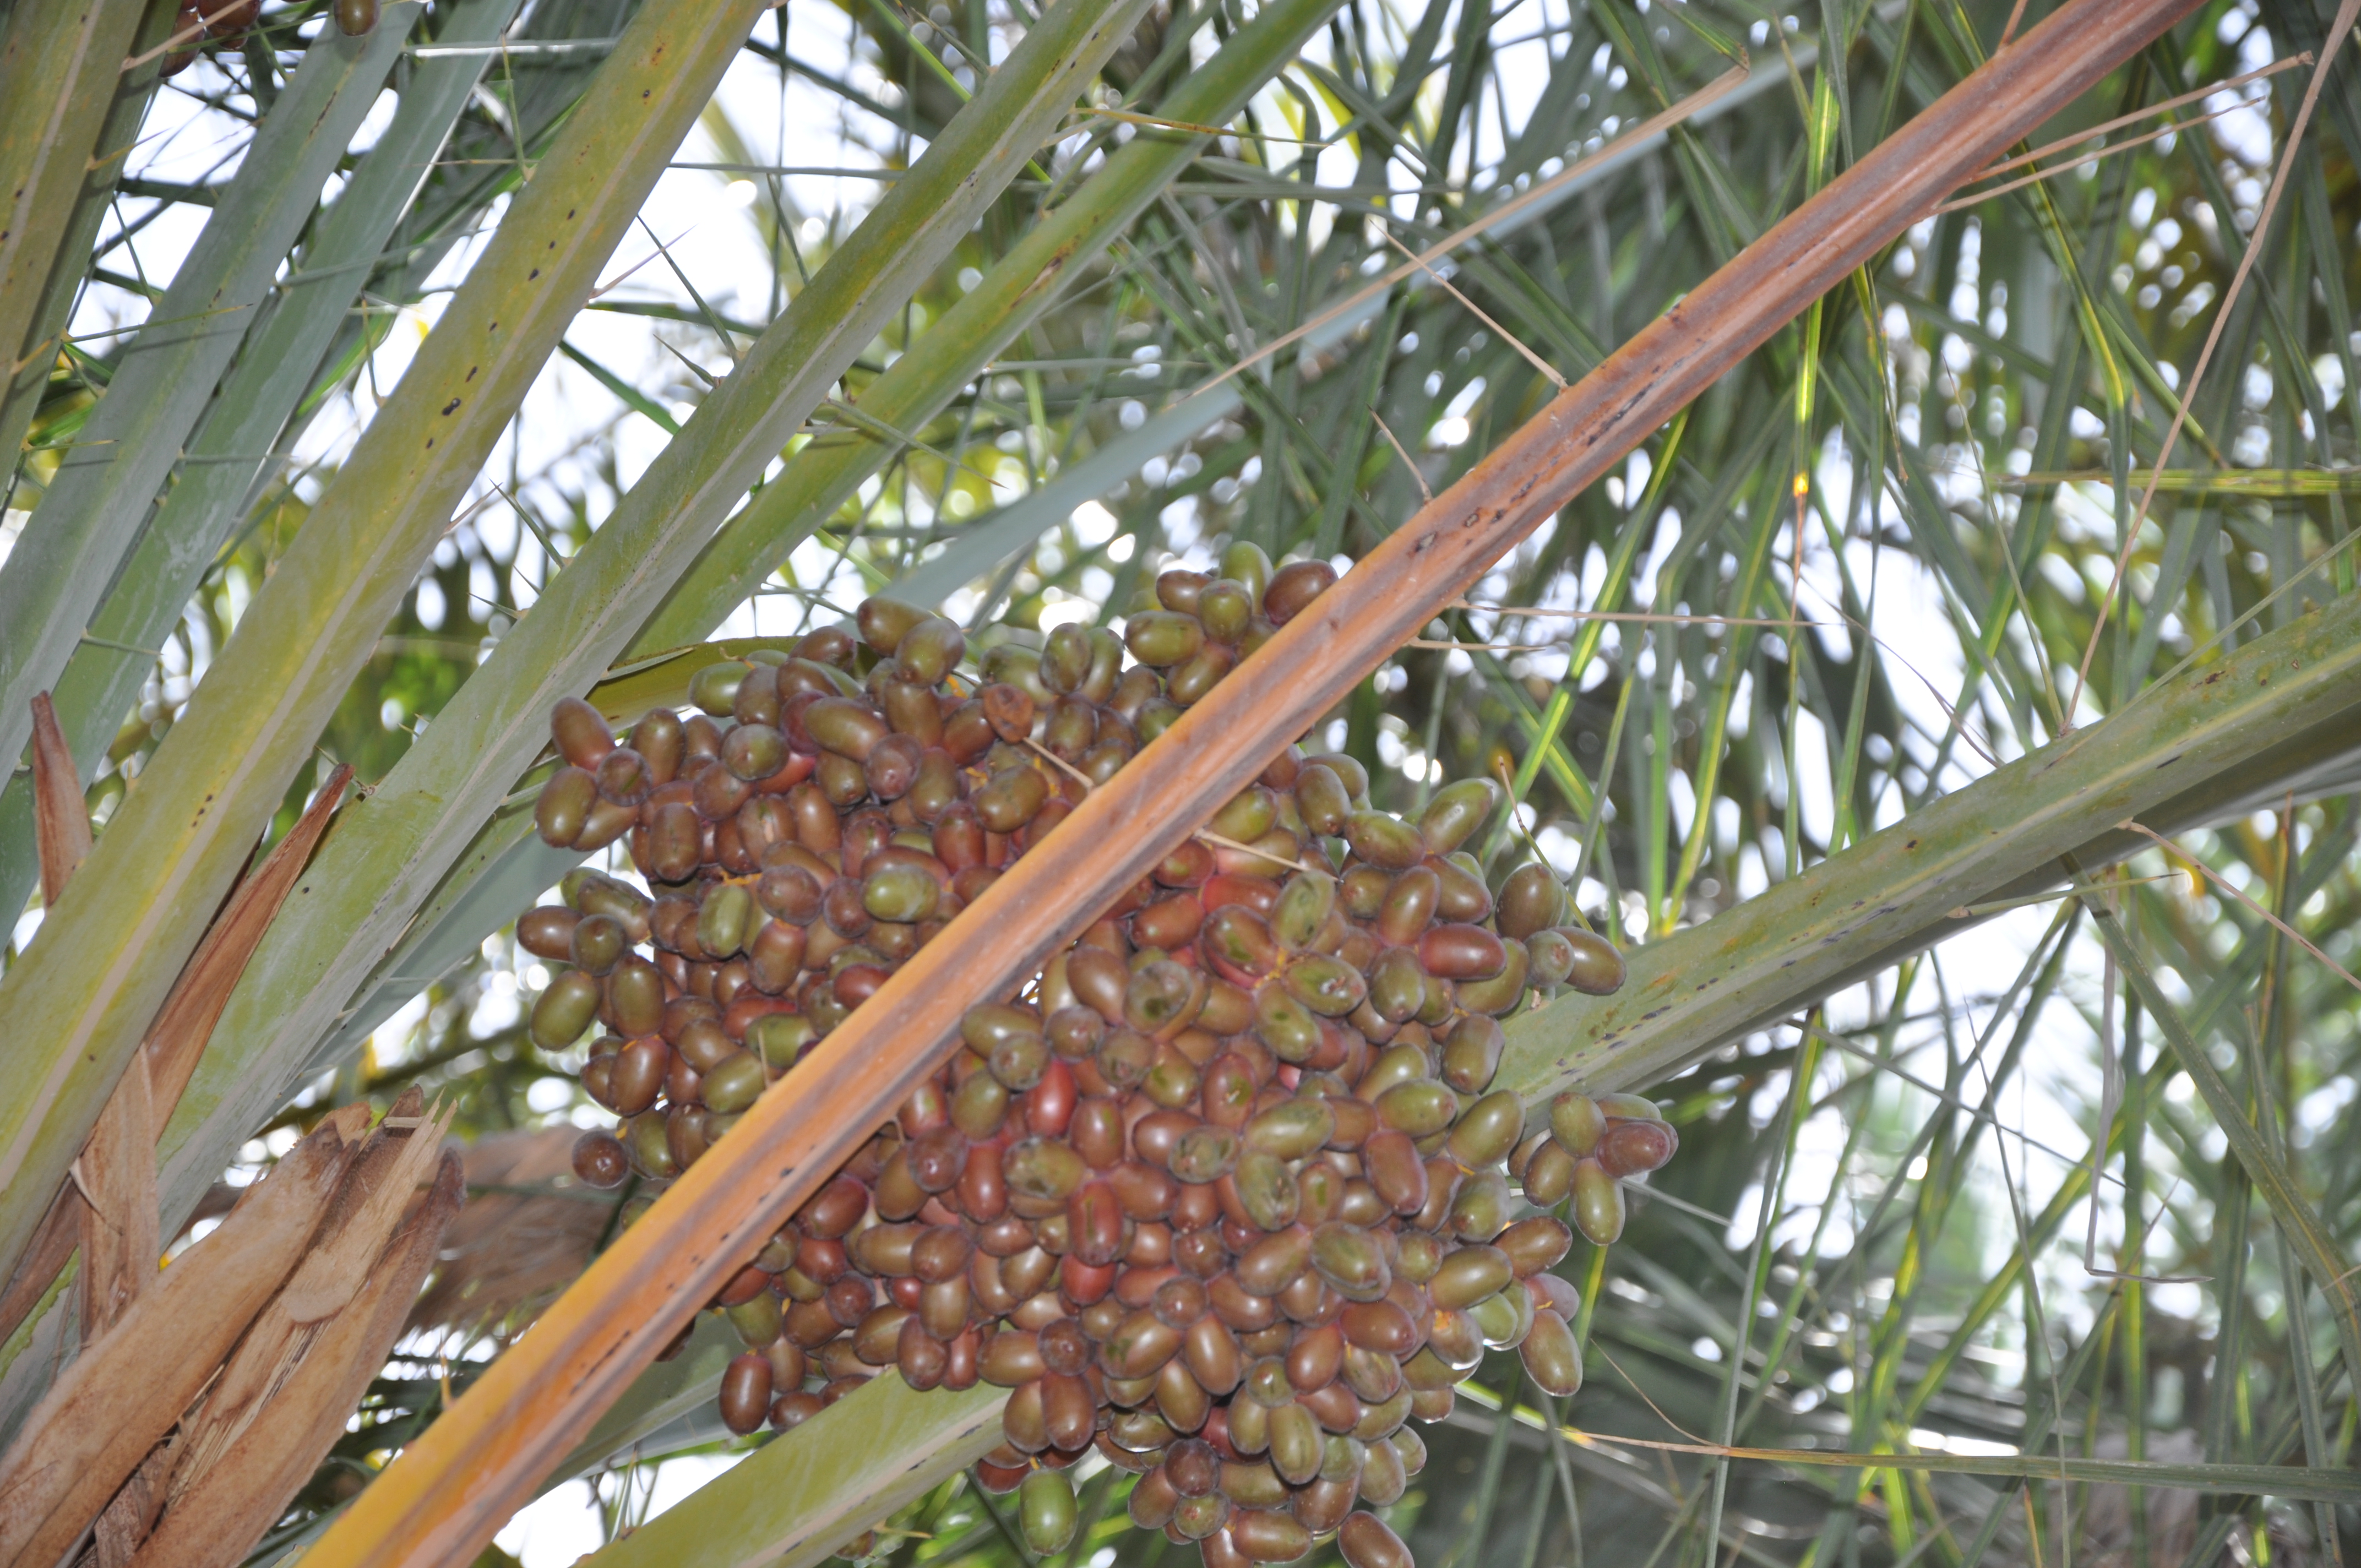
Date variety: bouisthami